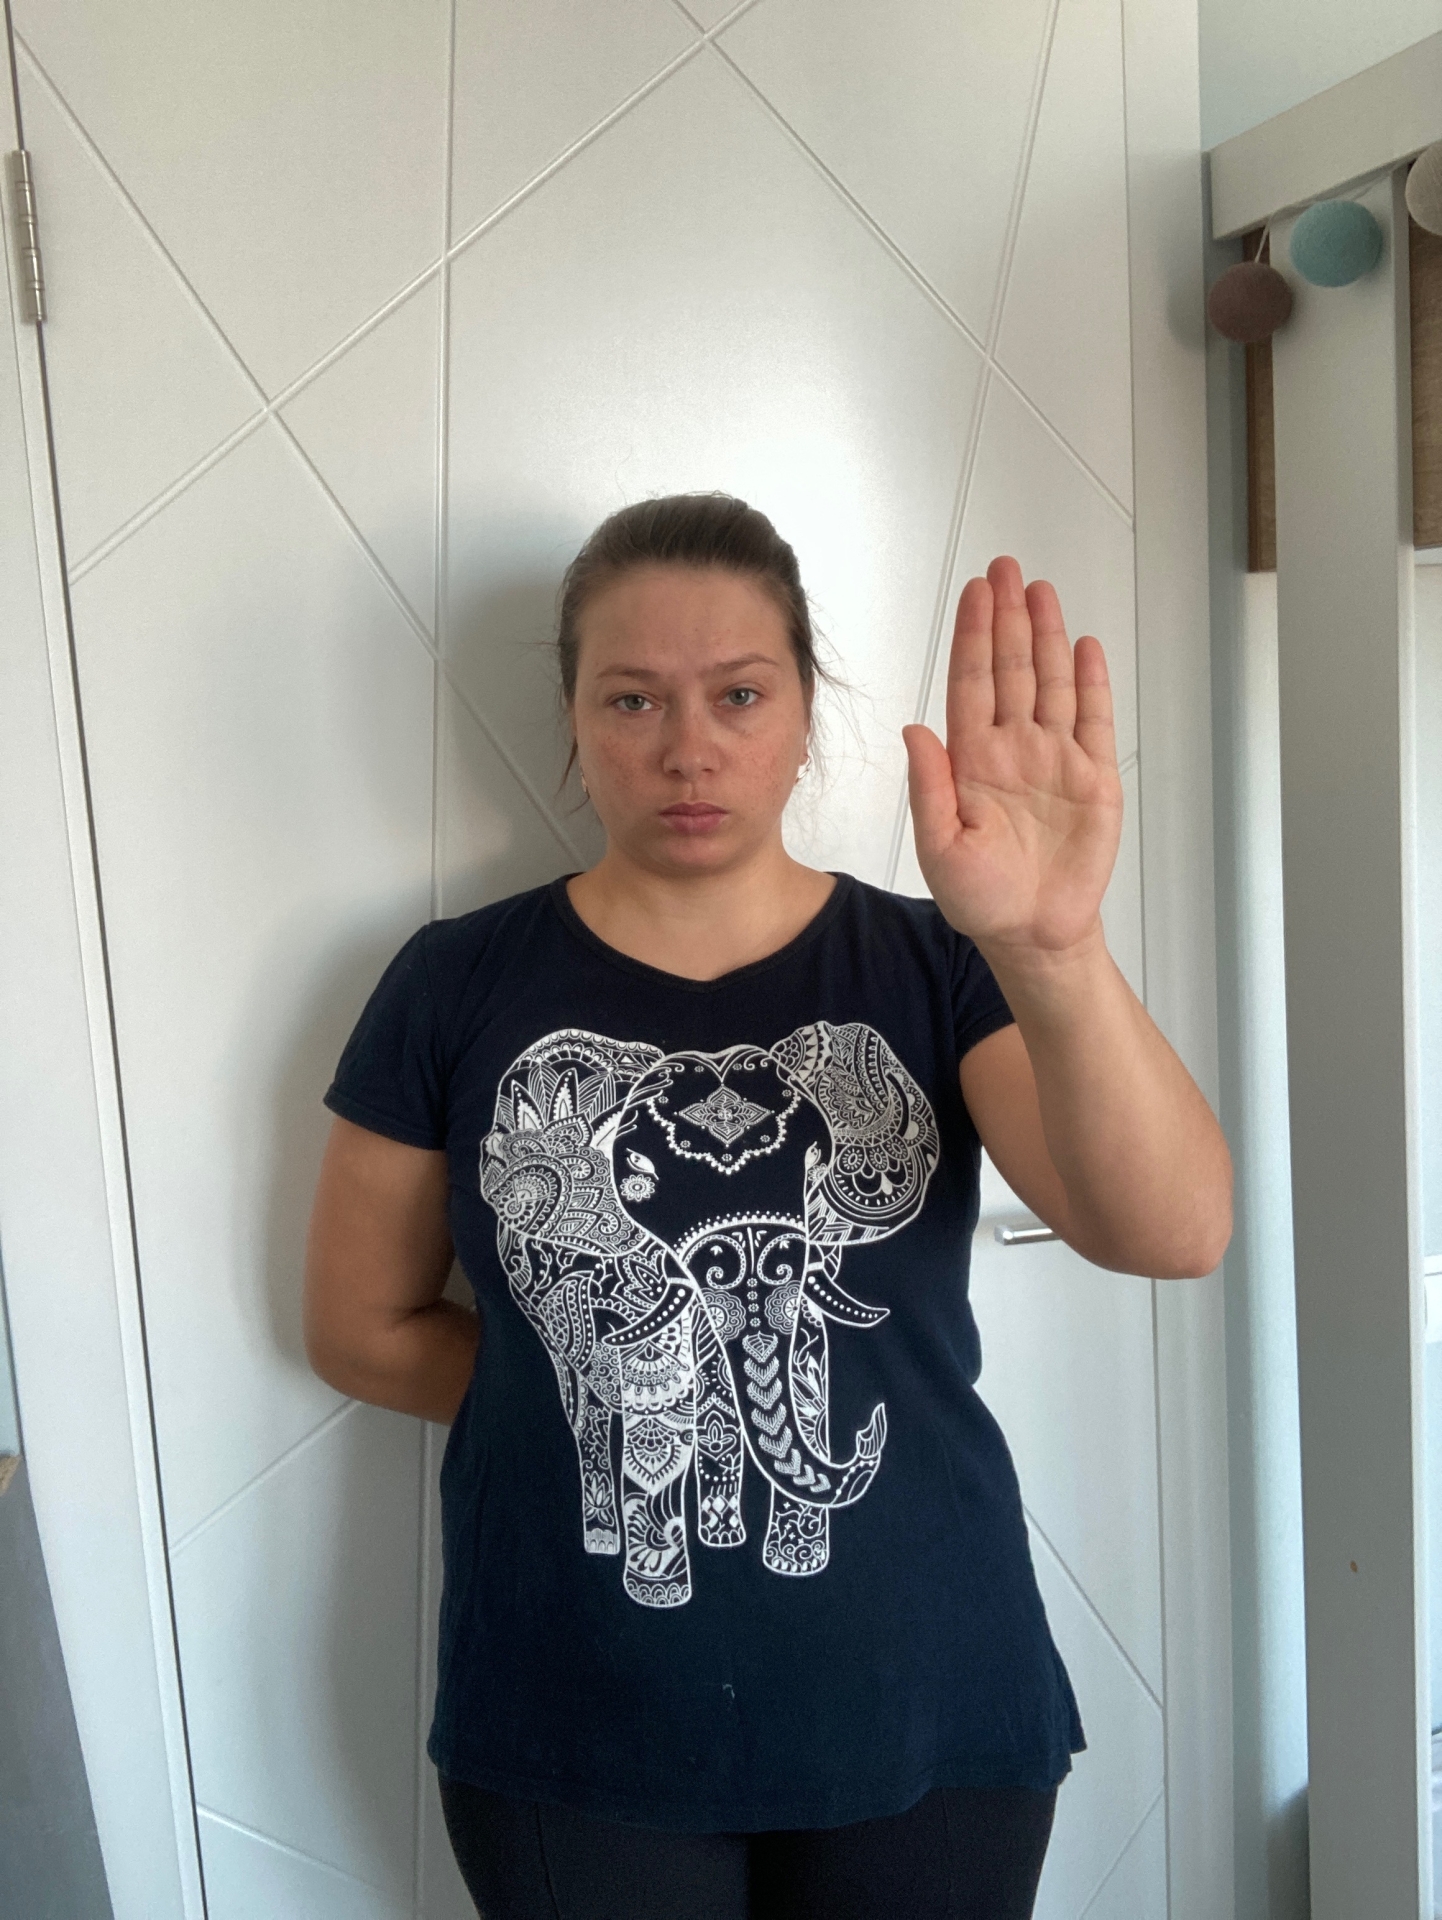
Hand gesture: stop